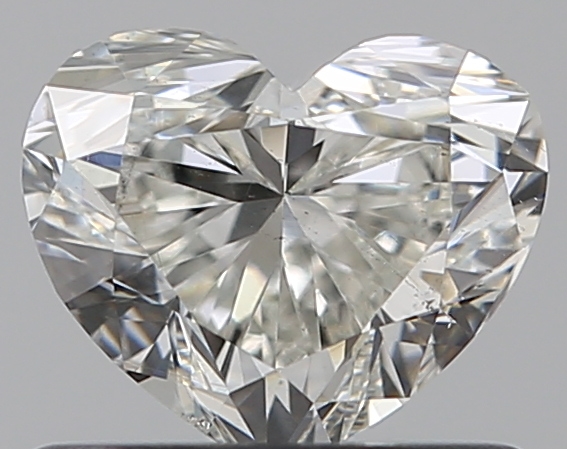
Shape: heart
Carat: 0.7
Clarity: SI1
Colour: H
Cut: VG
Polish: VG
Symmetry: GD
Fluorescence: N
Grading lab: GIA
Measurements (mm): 5.01 x 6.03 x 3.64